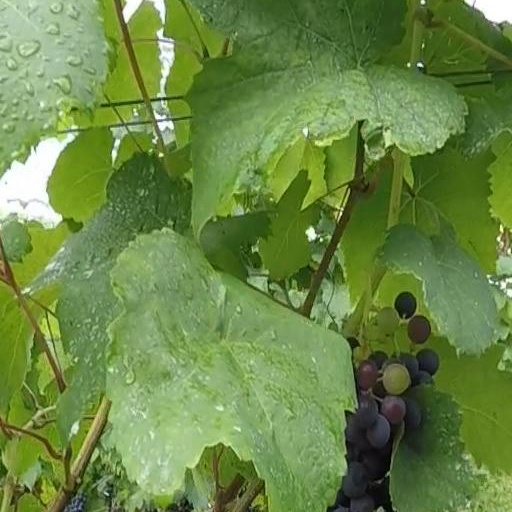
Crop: grape